North Carolina Highway 184

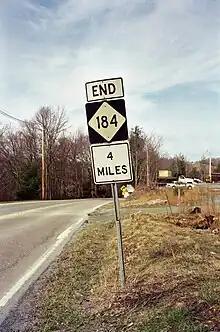
Old NC 184 end sign, in Banner Elk

Serving as a spur of NC 105, NC 184 allows easy connection from Boone or Linville to Banner Elk and golf/ski resorts at Sugar and Beech mountains. It is predominantly a two-lane mountain highway with a speed limit no greater than . Congestion is common, which peaks in early autumn (fall colors) and winter holidays. The highway crosses the Eastern Continental Divide just north of Tynecastle, but is unmarked.